The Hammer (2010 film)

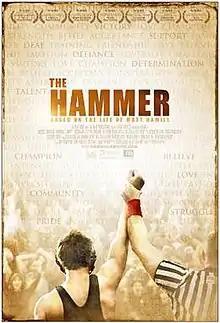
Film poster

The Hammer, previously titled "Hamill", is a 2010 biographical film about Matt Hamill, a deaf wrestler and mixed martial artist. Oren Kaplan directs the film based on a screenplay co-written by Eben Kostbar and Joseph McKelheer, who are also the film's producers. Russell Harvard, a deaf actor, plays Hamill in the film. "The Hammer" screened at several film festivals throughout 2010 and 2011. The film was released in theaters on , 2011.